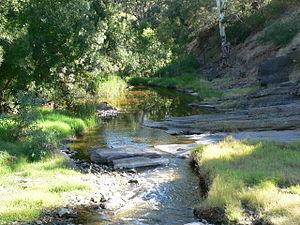
La North Para River est un cours d'eau d'Australie-Méridionale. Long de 75 km, il nait à 573 m d'altitude dans la chaine Barossa, près d'Eden Valley ; il coule vers le sud-ouest dans la vallée de la Barossa, en passant par les villes de Nuriootpa et Tanunda, avant de fusionner avec la South Para à Gawler pour former la rivière Gawler.